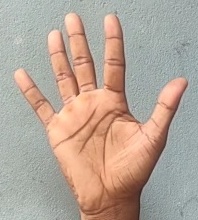
ASL sign: 5